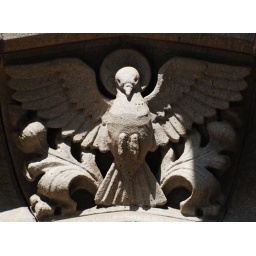
This is a detail over the door of the church I describe in photo #320 following.